Emmanuel (singer)

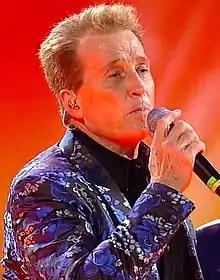

Jesús Emmanuel Arturo Acha Martinez (born 16 April 1955) is a Mexican singer. He is known for a career spanning five decades. With 20 studio albums released and over 10 million records sold worldwide, he is considered one of the best-selling Latin music artists in history. He has received both the "Billboard" Latin Music Lifetime Achievement Award and the Latin Grammy Lifetime Achievement Award.